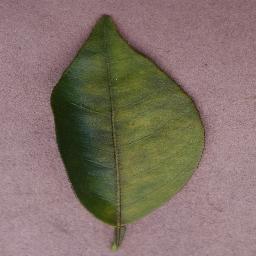
Label: Orange___Haunglongbing_(Citrus_greening)